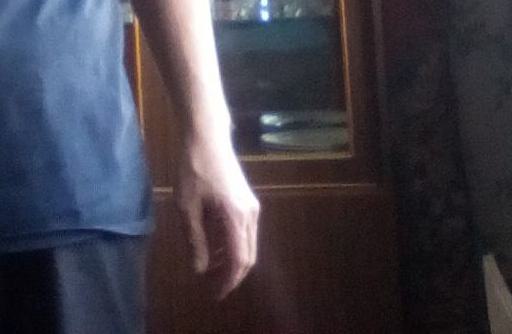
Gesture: no_gesture